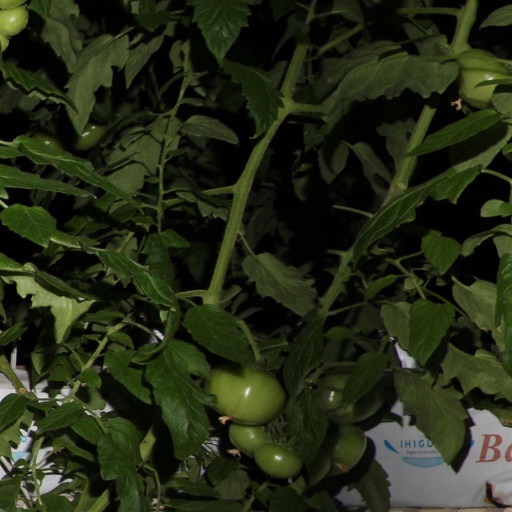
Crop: tomato